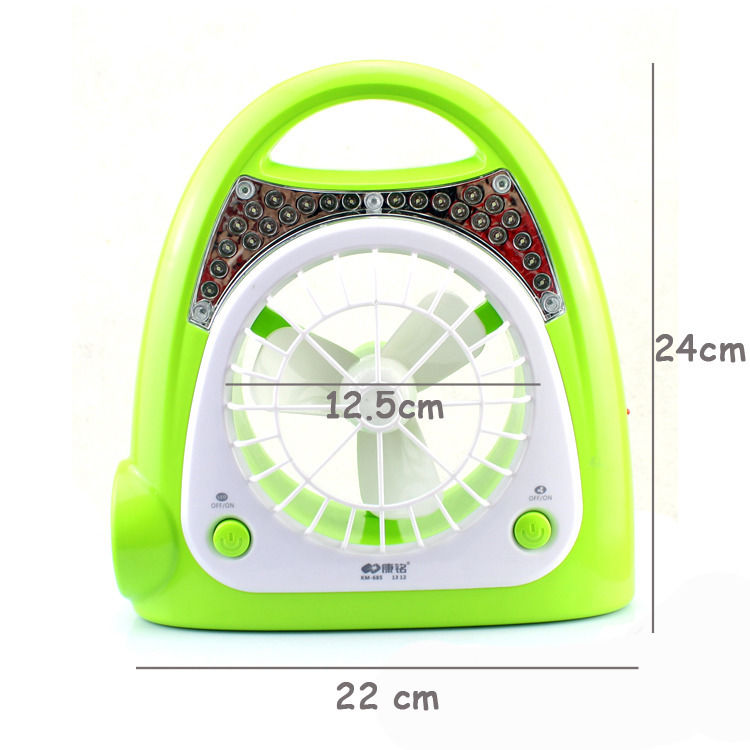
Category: lamp